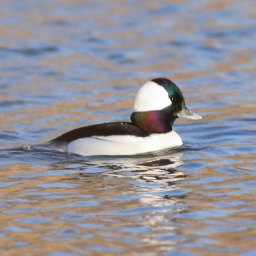
Thought they were black and white until I saw this one in good light.